Tucson, Arizona

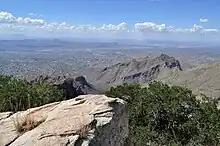
Northwestern suburbs viewed from the Santa Catalina Mountains

South Tucson is the name of an independent, incorporated town of south of downtown. It is surrounded by the City of Tucson and was incorporated in 1936 and reincorporated in 1940.